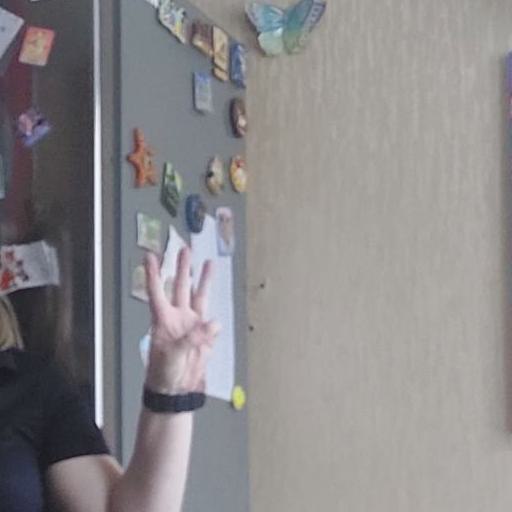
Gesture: three